TERA (video game)

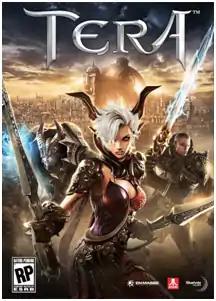
Original North American cover art

TERA (short for The Exiled Realm of Arborea), also known as TERA Online, is a massively multiplayer online role-playing game (MMORPG) developed by Bluehole Studio, a subsidiary of Krafton. The game was released in South Korea on 25 January 2011, in North America on 1 May 2012, and in Europe on 3 May 2012, with closed and open beta tests taking place before the launch dates. Nexon, Krafton, and Gameforge published the game in these regions, respectively. En Masse Entertainment was the North American publisher, until September 2020, while Atari handled physical distribution. In February 2013 the game was renamed to "TERA: Rising" concurrently with the game's launch to the free-to-play model.